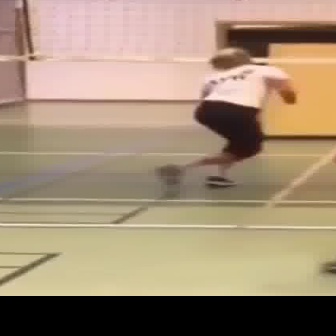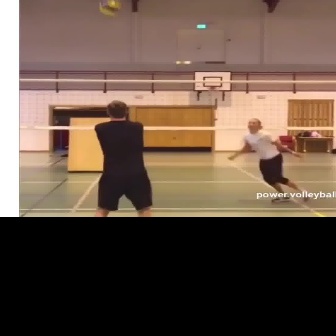
  Please identify the target specified by the bounding box [151,46,295,189] in the first image and locate it in the second image. Return the coordinates in [x_min,y_min,x_max,y_max] format.
Answer: [227,117,312,203]